Illex coindetii

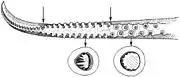
The hectocotylus of a male "Illex coindetii" showing closeups of two suckers. The arrows at the top mark the boundaries between the proximal, middle, and distal portions of the hectocotylus.

Mature specimens of "Illex coindetii" from different populations can vary significantly in both size and form. They are sexually dimorphic, with females being typically larger than males. The maximum recorded mantle length is in males and in females. These unusually large specimens, however, are not typical of the species. The average mantle length is in males and in females.